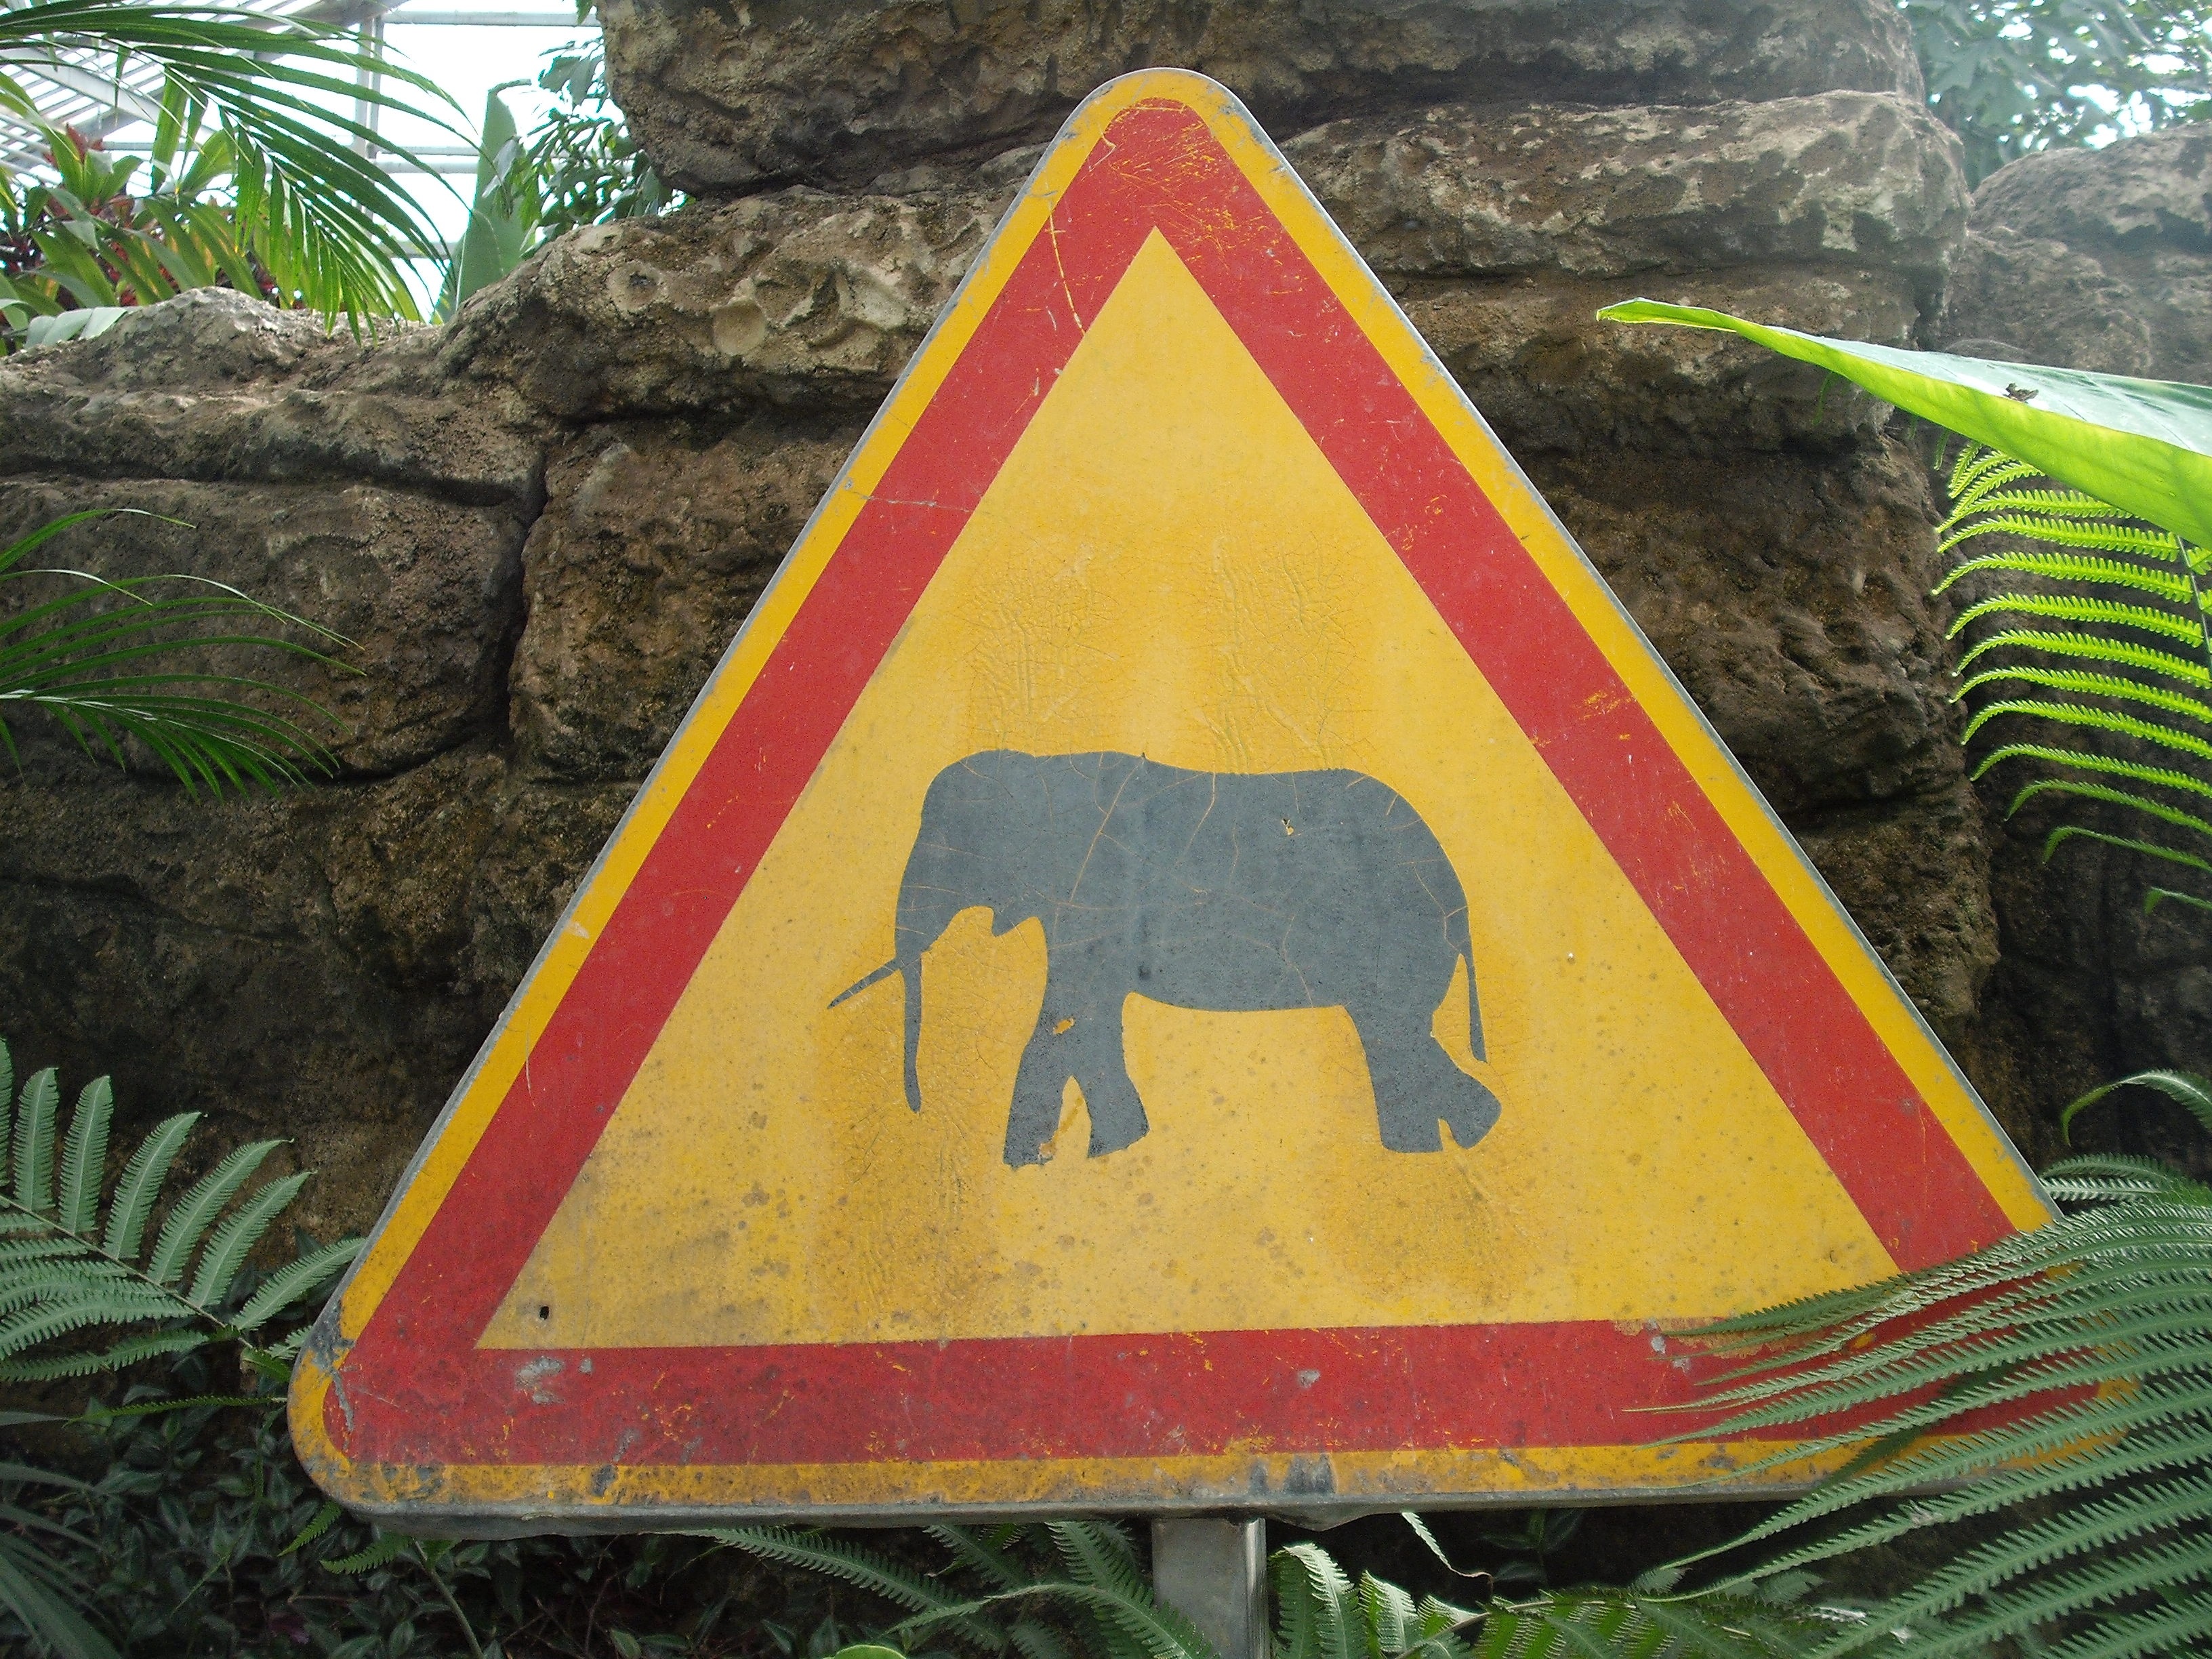
sign, color, yellow, temple, animals, danger, shape, traffic sign